Lã Đường

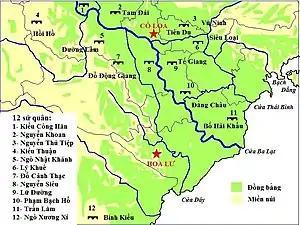
12 Warlords

Lã Đường (927–968) or Lữ Đường, was a warlord of Vietnam during the Period of the 12 Warlords.